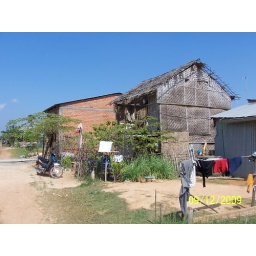
Completed house with a shot of the old wooden family home in the fore shot.